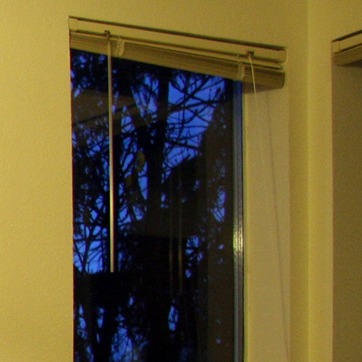
Material: glass